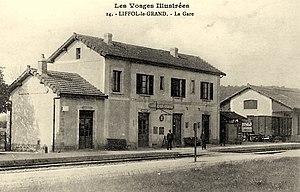
Carte postale de la gare vers 1920
Liffol-le-Grand est une commune française située dans le département des Vosges, en région Grand Est. La ville est connue pour son industrie du siège et du meuble de style.